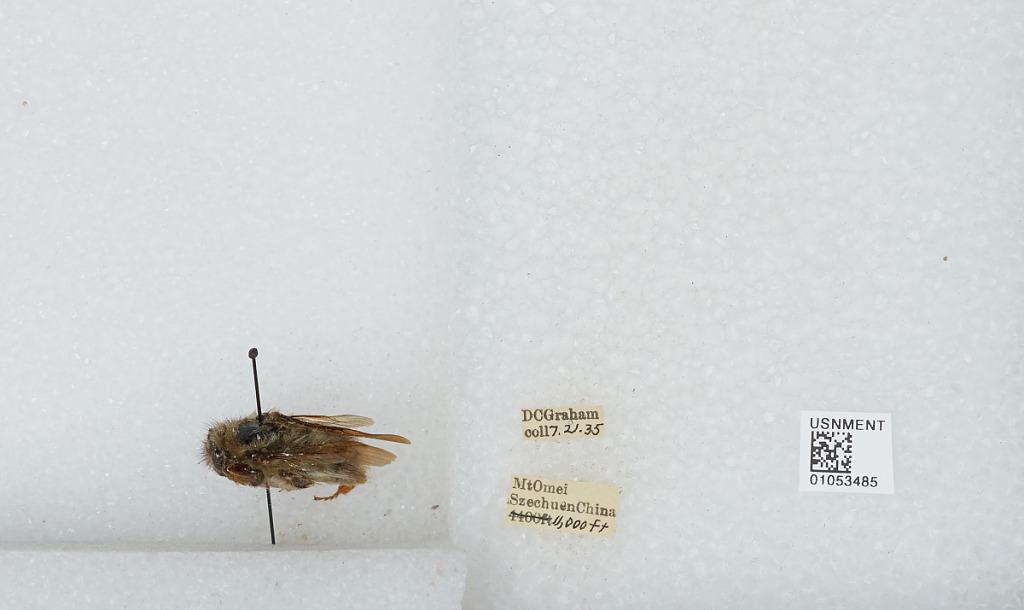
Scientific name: Bombus sp.
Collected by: D. Graham
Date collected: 1935-7-21
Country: China
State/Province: Sichuan
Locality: Mount Emei